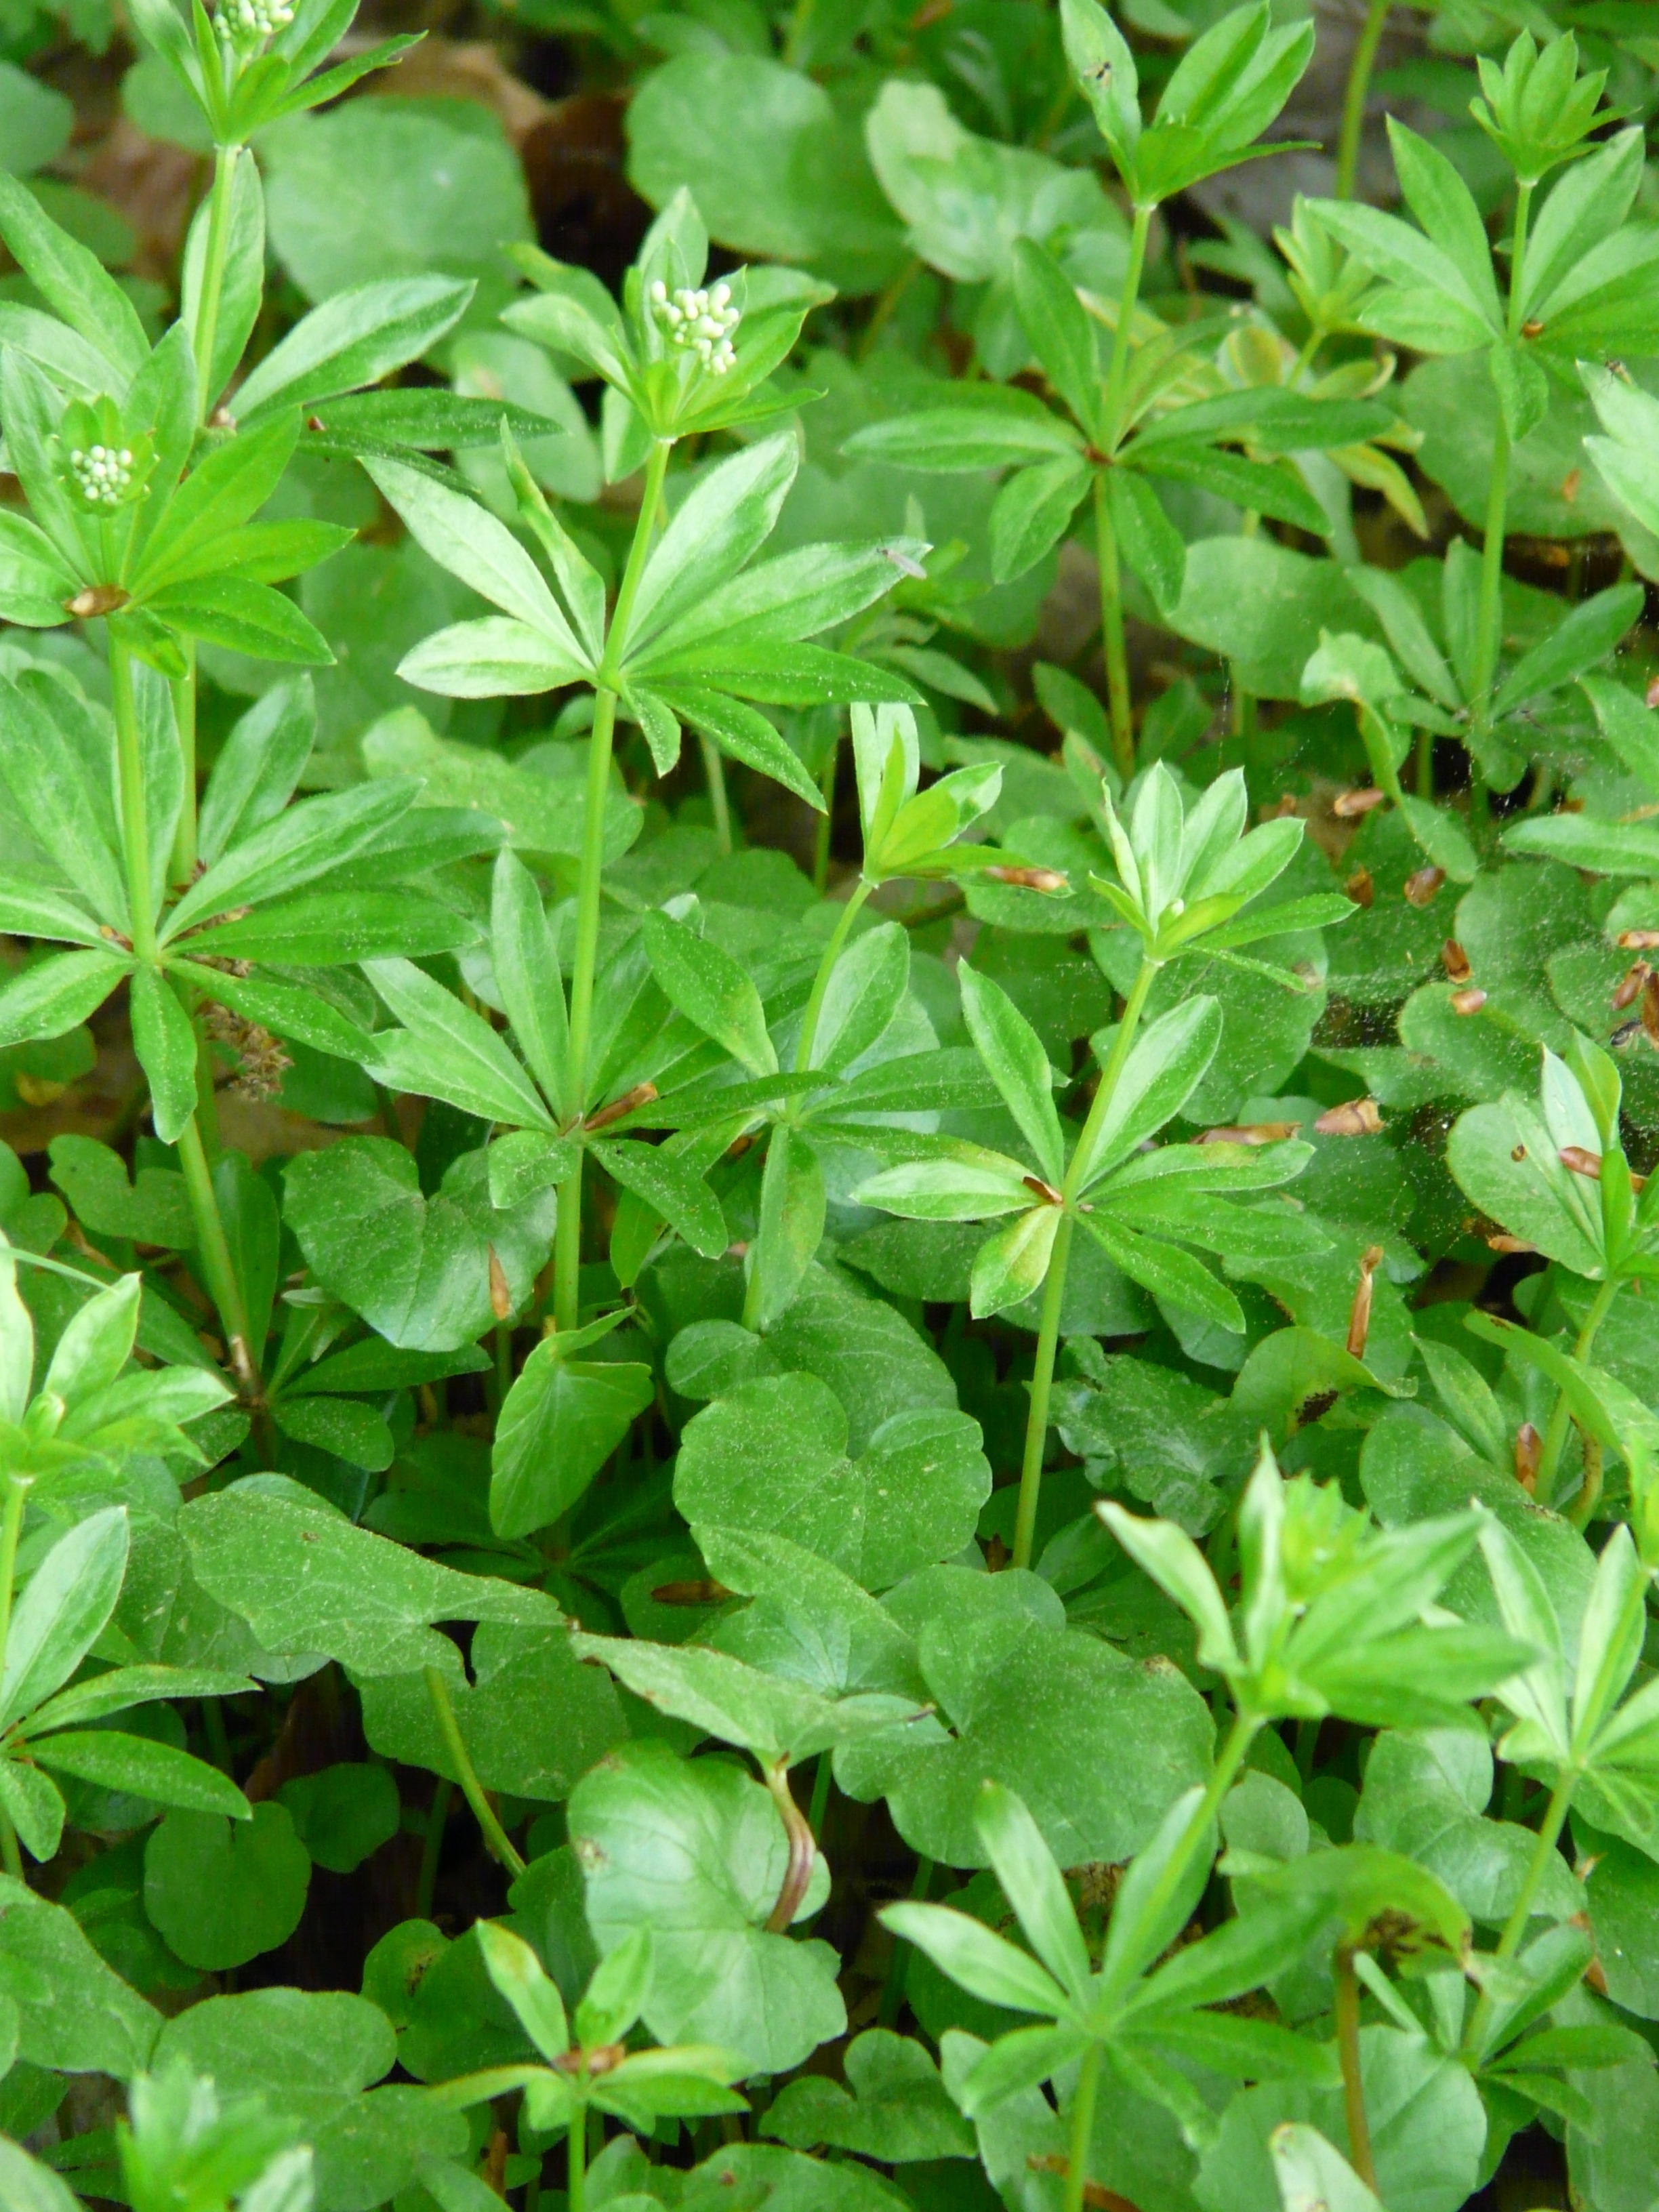
plant, leaf, flower, food, green, herb, produce, vegetable, stalk, deciduous forest, forest floor, shrub, marjoram, medicinal plant, fouling, galium, flowering plant, forest plant, woodruff, tasty plant, galium odoratum, annual plant, land plant, sweetscented bedstraw, coumarin